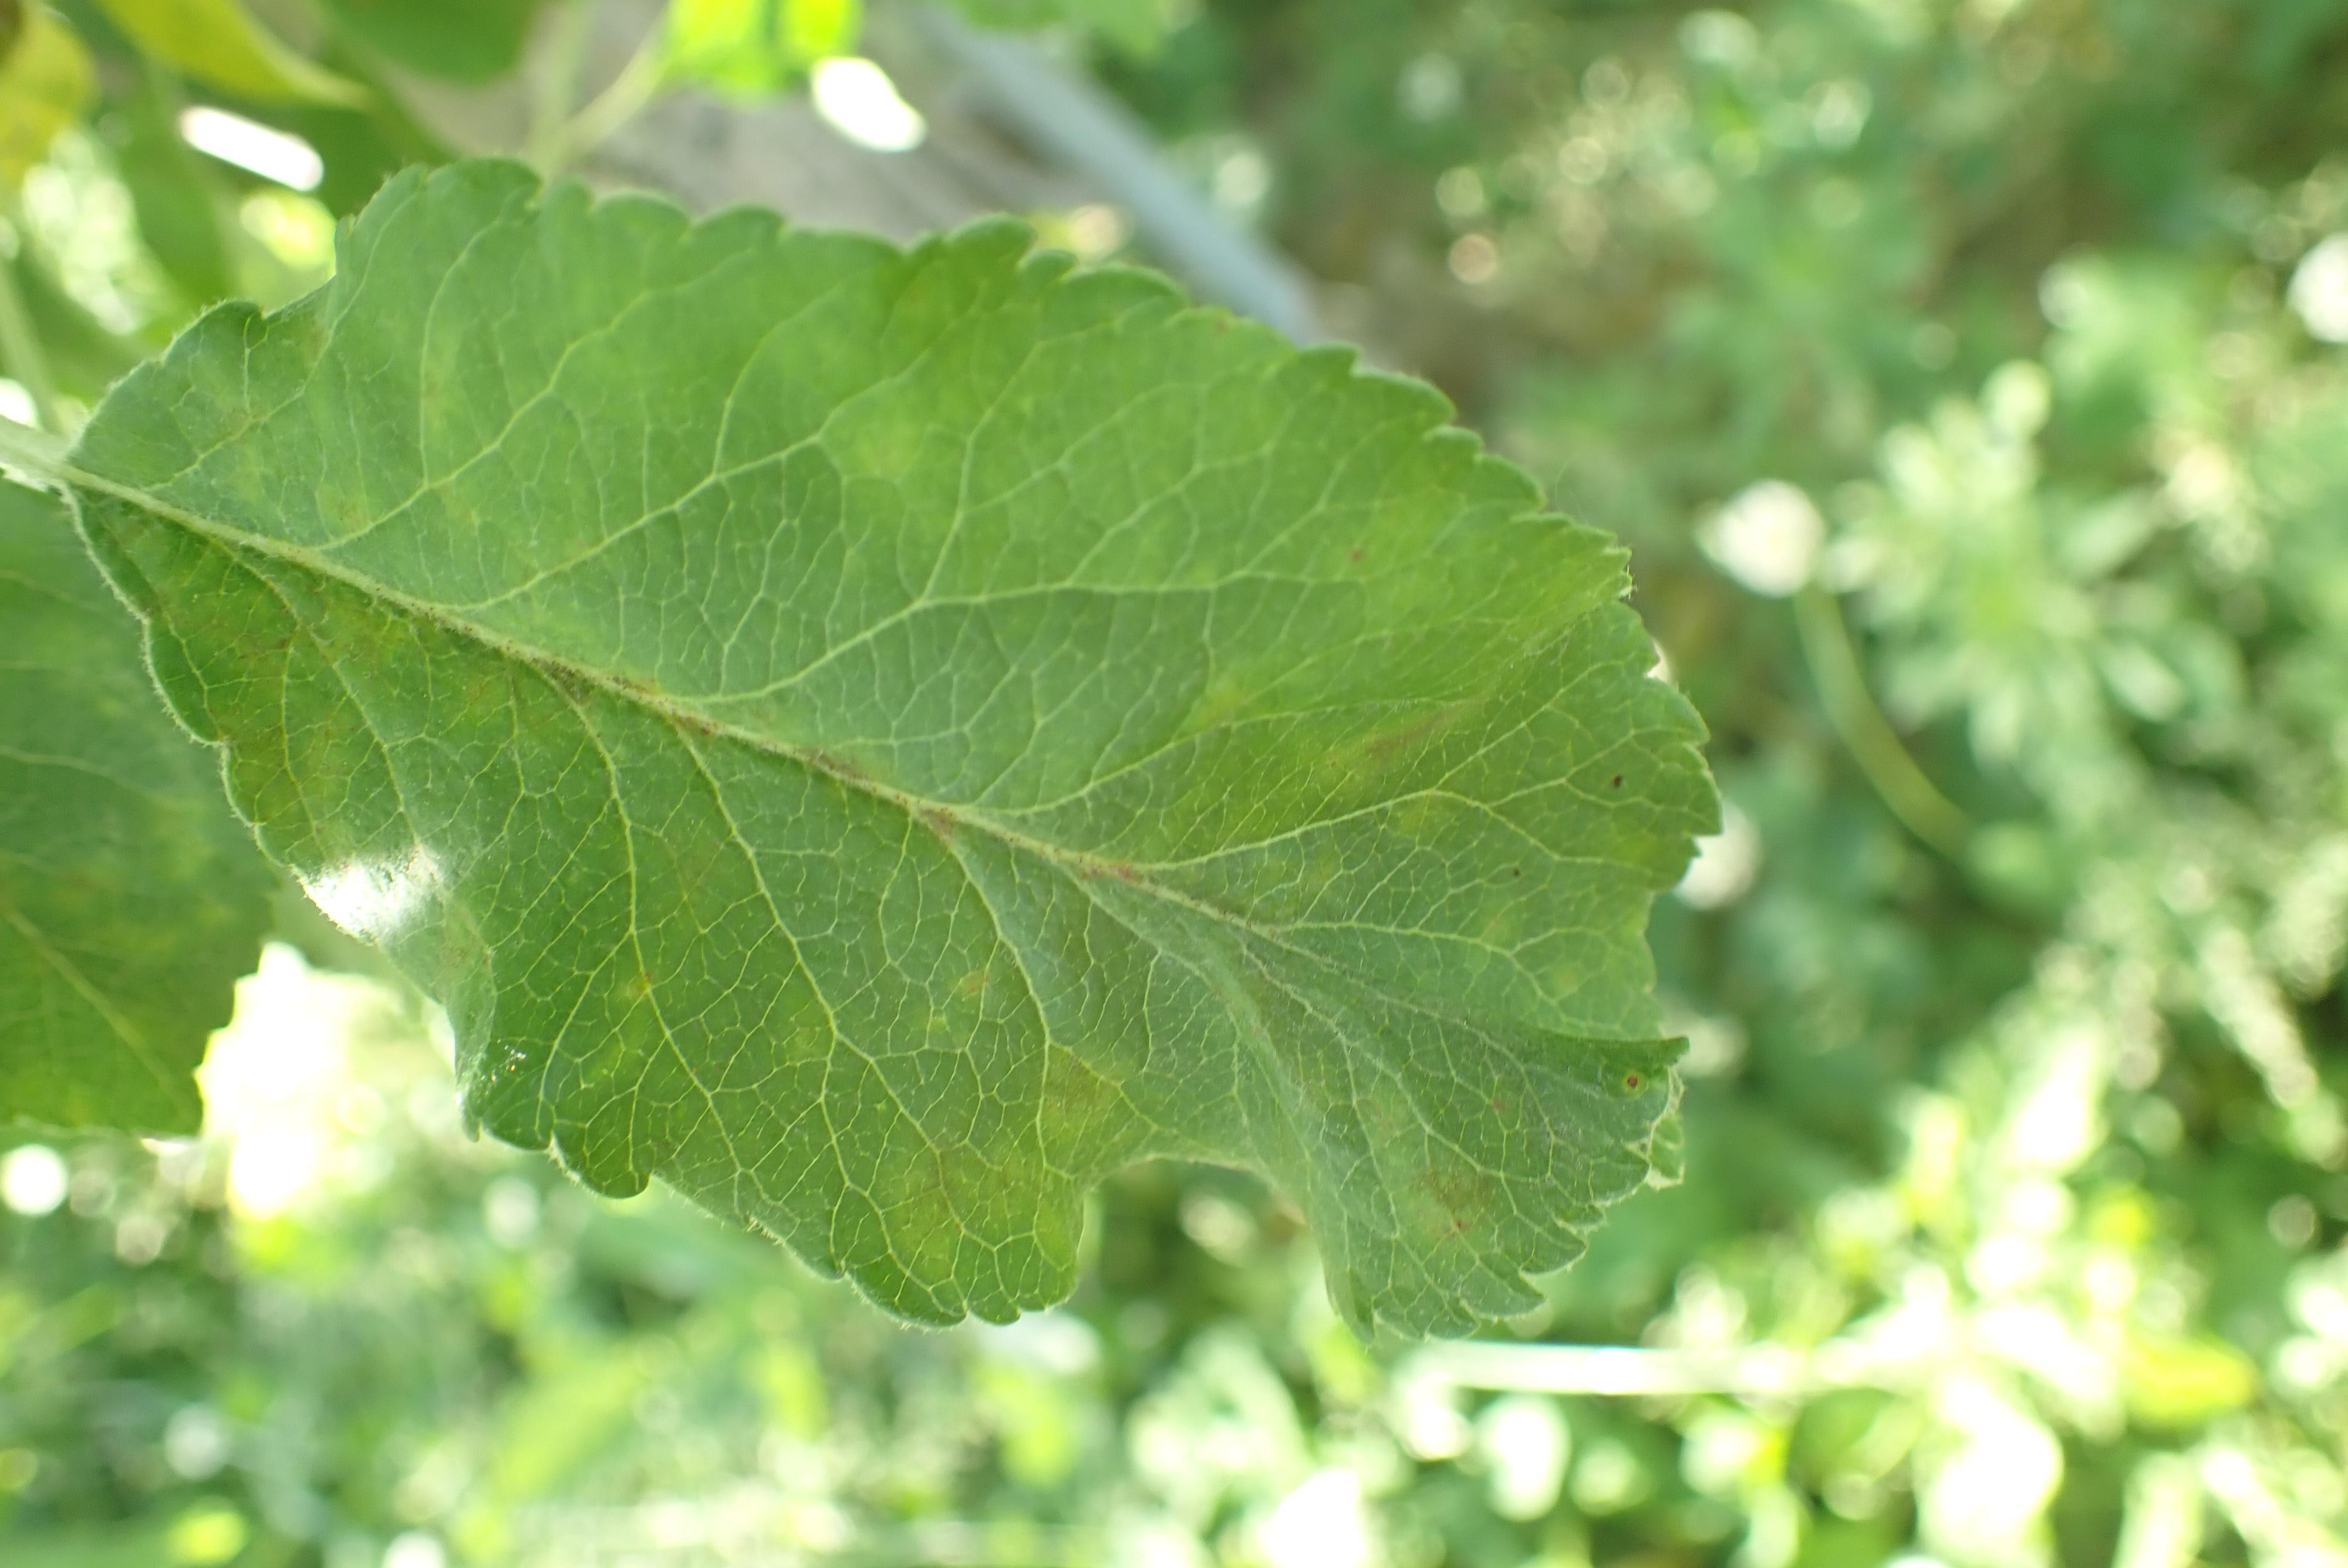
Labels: scab